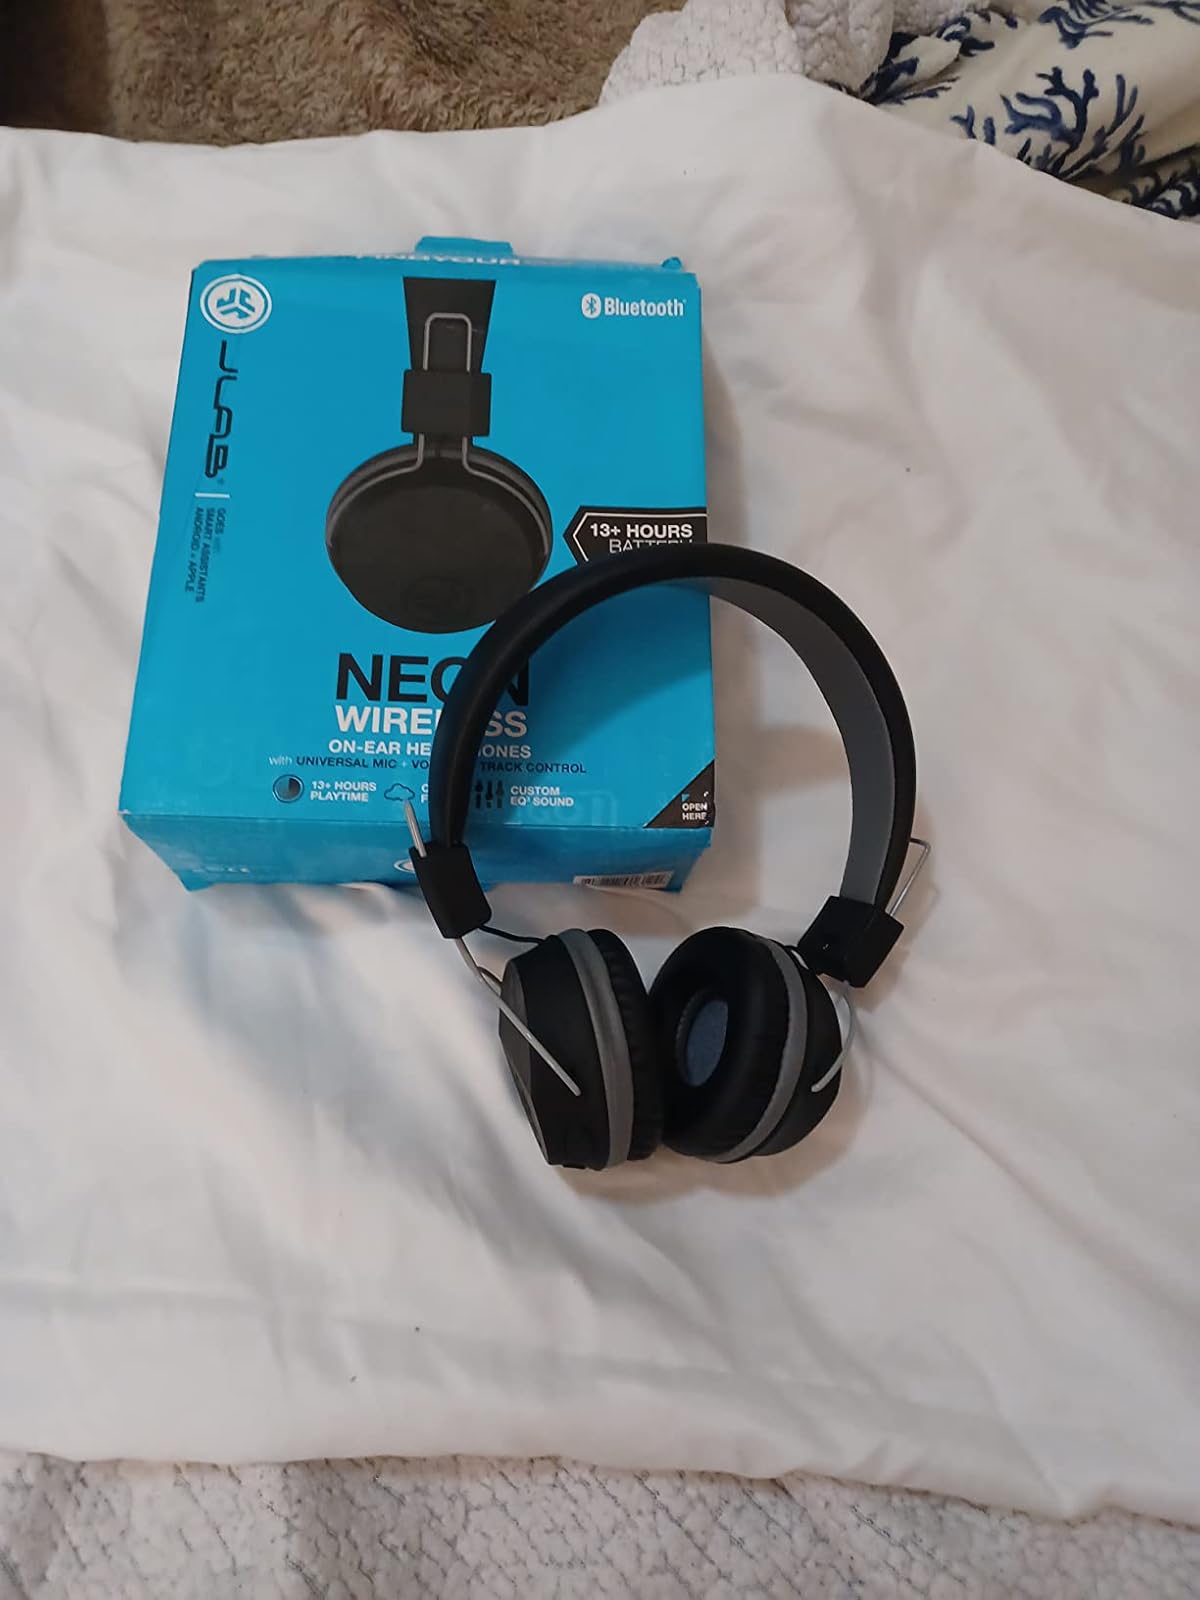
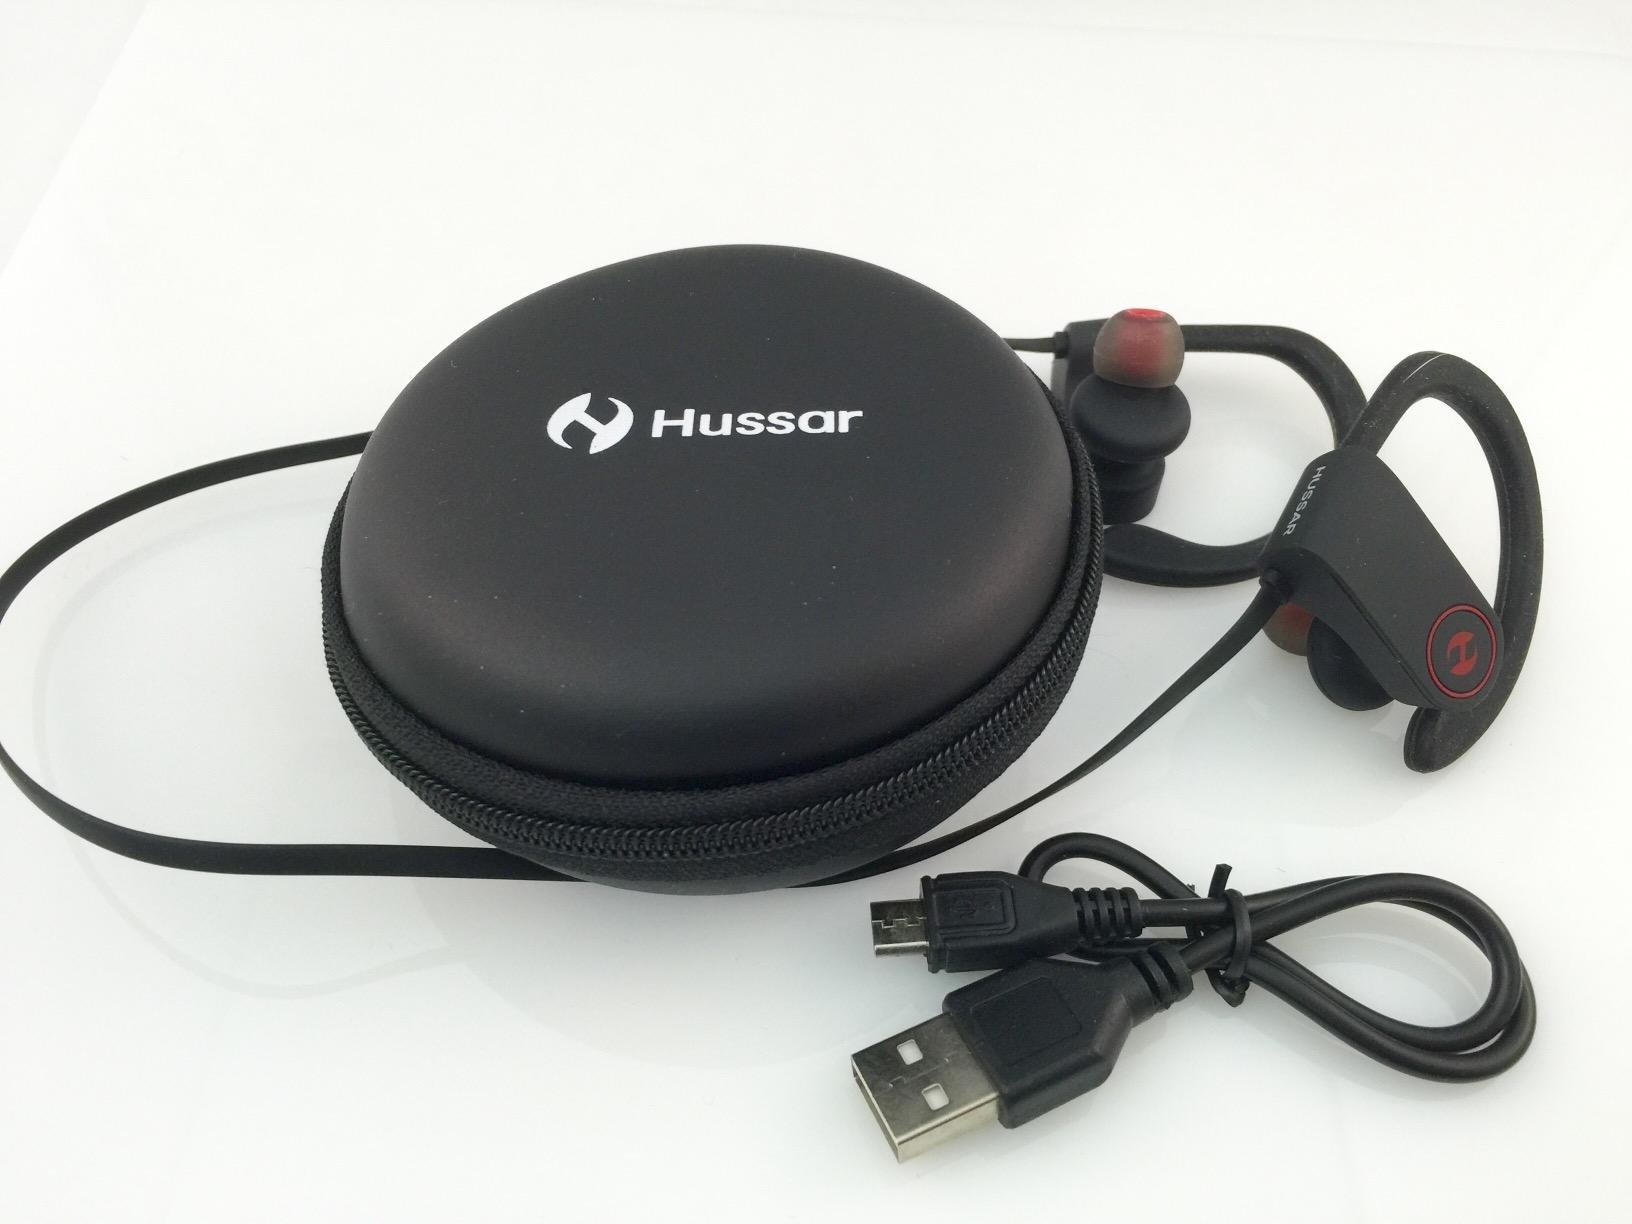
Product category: headphones
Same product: no